Bijelo Polje

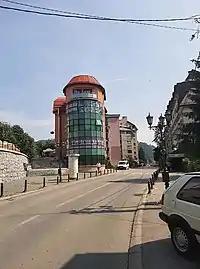
A street in Bijelo Polje.

Bijelo Polje is connected to the rest of Montenegro by two major roads. It is situated on the main road connecting Montenegro's coast and Podgorica with northern Montenegro and Serbia (E65, E80).